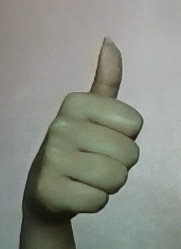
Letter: aleff